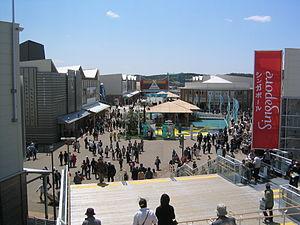
L'Exposition Universelle de 2005 a eu lieu à Aichi dans les collines orientales de Nagoya, du 25 mars au 25 septembre 2005. Le thème de l'Exposition était « La sagesse de la nature ».